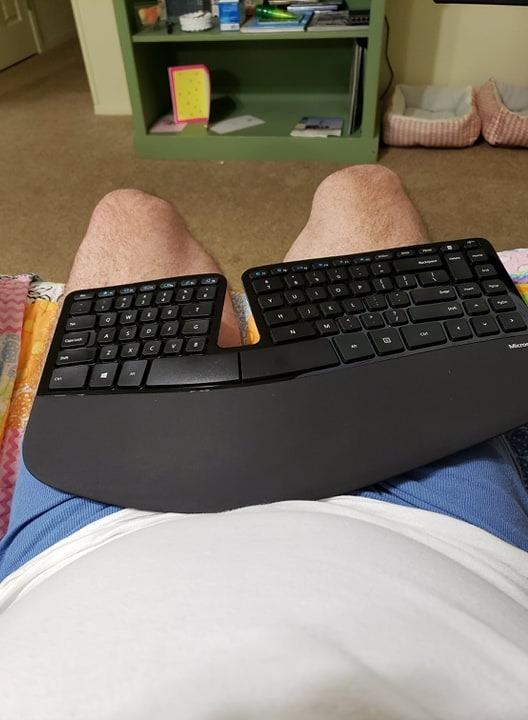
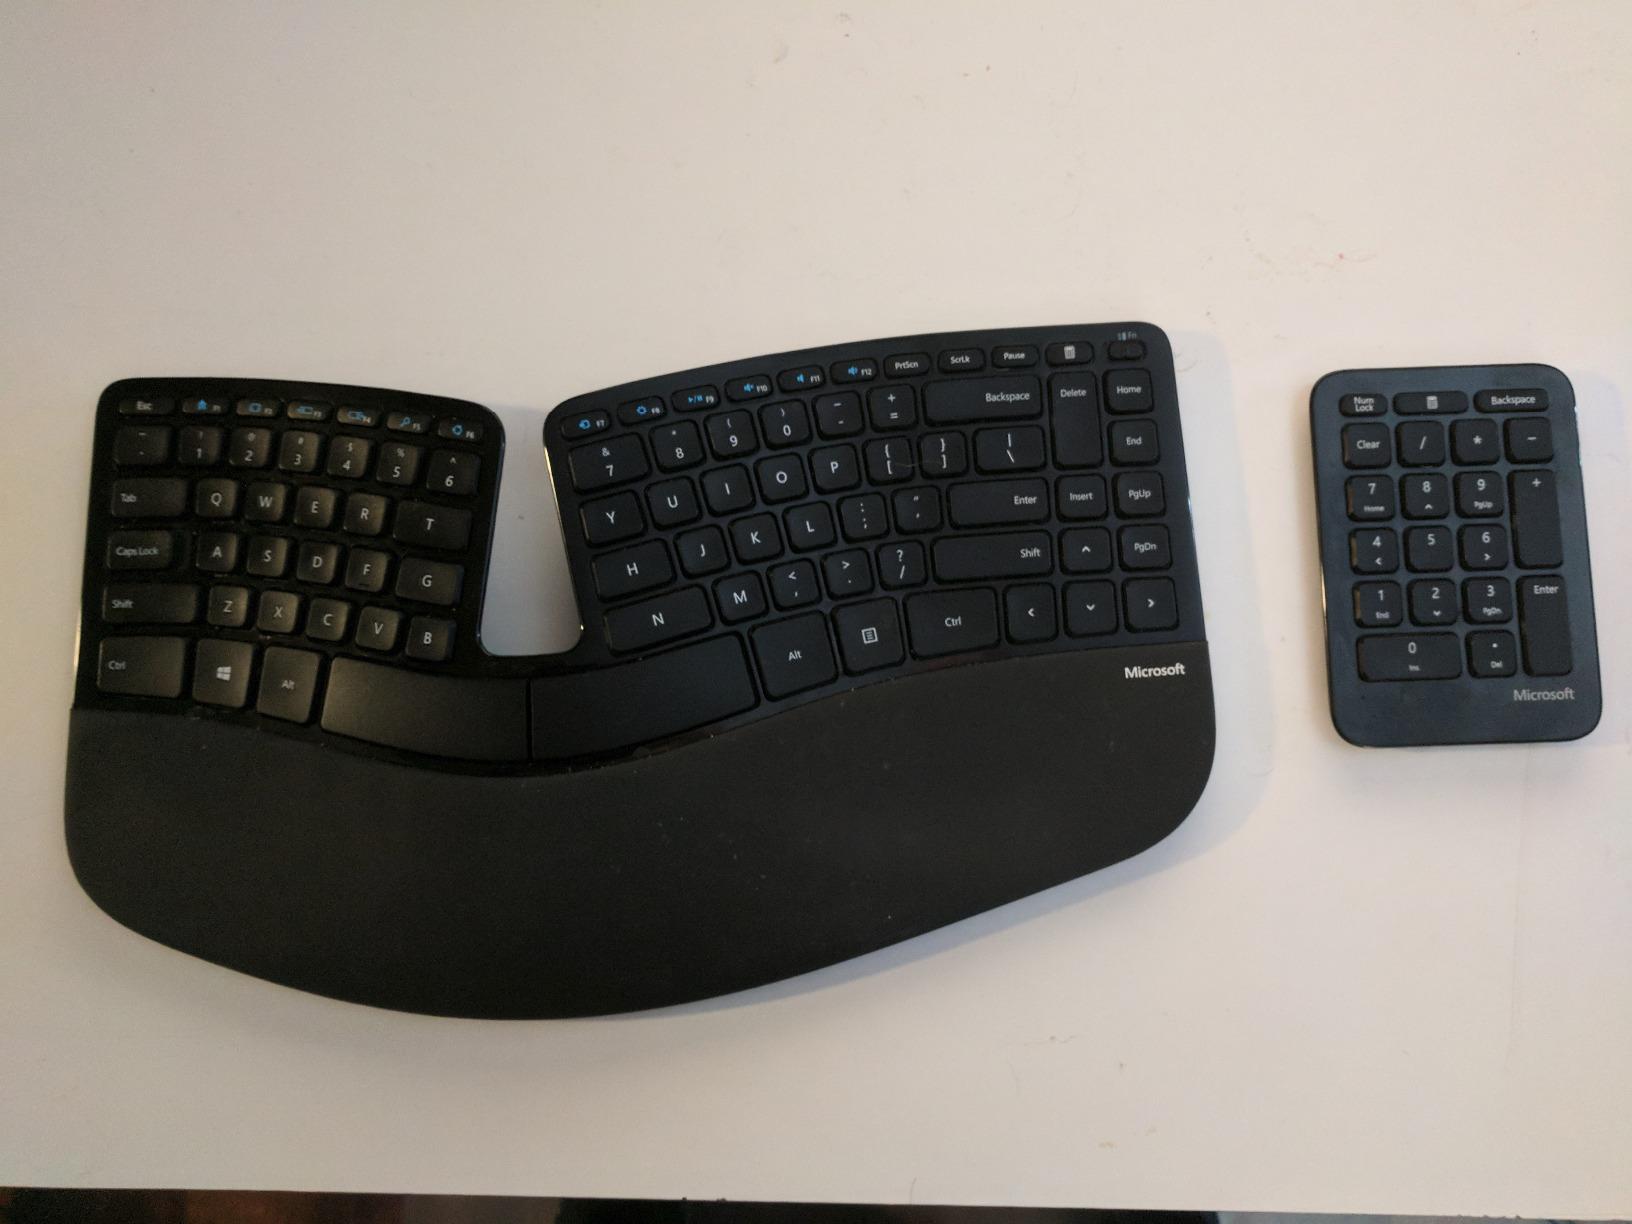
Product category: keyboard
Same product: yes